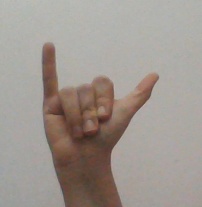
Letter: ya